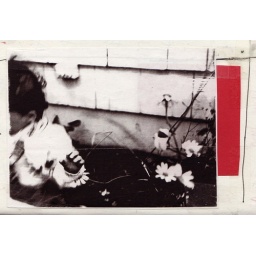
Scan from an old journal. This is a photo copy of a black and white 665 polaroid taped in a journal.